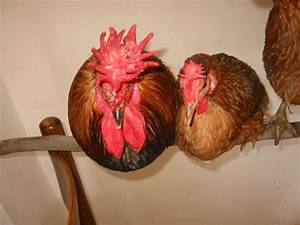
Label: chicken